Terry Miller (politician)

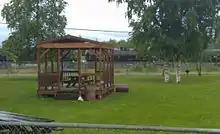
Terry Miller Memorial Park on an early morning in June 2011. Tanker cars parked at an Alaska Railroad siding, serving the now-closed oil refinery which was a major part of North Pole's economy for several decades, can be seen in the background.

Miller was diagnosed with bone cancer in 1988. He moved to Seattle, Washington to begin treatment, but the cancer continued to spread. He died at his Seattle home on the morning of April 13, 1989, at age 46.